Colombia–Peru War

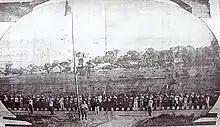
The flag of Peru flies over the port of Leticia after the takeover

Sánchez believed that Colombia had no chance of defending itself since it lacked roads in the Amazon and a proper navy due to financial hardships brought on by the Thousand Days War. It was not until December 1932 that General Alfredo Vásquez Cobo reached the mouth of the Amazon River with a fleet of old turn-of-the-century Colombian gun boats and new British destroyers that he acquired whilst in Europe. Within 90 days, Colombia organised a respectable military response to the Peruvian invasion. Herbert Boy, Raimunf Behrend, Fritz Tessen von Heydebreck, Hermann Ernst von Oertzen, Ludwig Graf Schaesberg, Gottlob-Fritz von Donop, Bodo von Kaull, Adolf Edler von Graeve, Georg Theodor Meyer.Schaefer, Paul Mutter, Hans Himpe, Heinz Kutscha and other German aviators of SCADTA, which later became Avianca, fitted their commercial planes for war as a temporary Colombian Air Force.